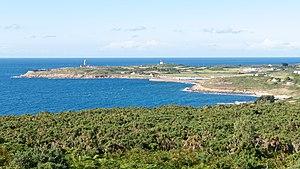
Cap Lévi, Normandie, France
Le Val de Saire est un petit territoire normand de la péninsule du Cotentin situé à la pointe nord-est du département de la Manche, au nord du Plain. Son territoire se retrouve depuis 2014 sensiblement recouvert administrativement par le canton du Val-de-Saire.
Le Cap Lévi est une avancée de terre située dans la Manche sur le territoire de la commune de Fermanville, près de Cherbourg-en-Cotentin, en Normandie.
Fermanville est une commune française, située dans le département de la Manche en région Normandie, peuplée de 1 281 habitants.